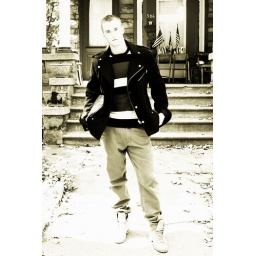
Black and white guy standing in front of house